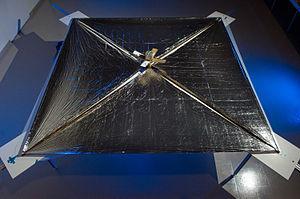
NanoSail-D2 est un petit satellite construit par la NASA, la Marshall Space Flight Center et la Ames Research Center pour tester le déploiement et l'utilisation d'une voile solaire dans l'espace. Lancé le 19 novembre 2010 à bord du satellite FastSat, sa mission n'a débuté que le 17 janvier 2011 et s'est achevée le 17 septembre 2011 lorsque le satellite s'est consumé en pénétrant dans les couches plus épaisses de l'atmosphère terrestre après 243 jours de service.